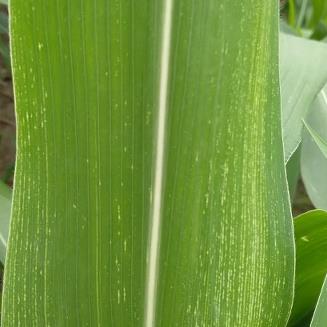
Crop: Maize
Condition: stripe-d